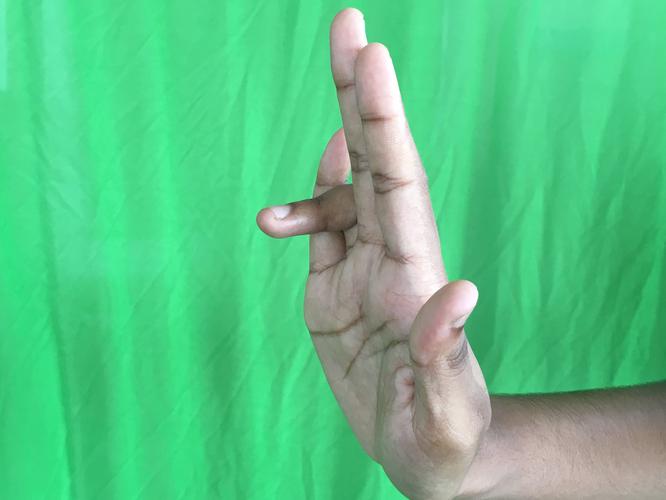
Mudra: Tripathaka
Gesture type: single_hand